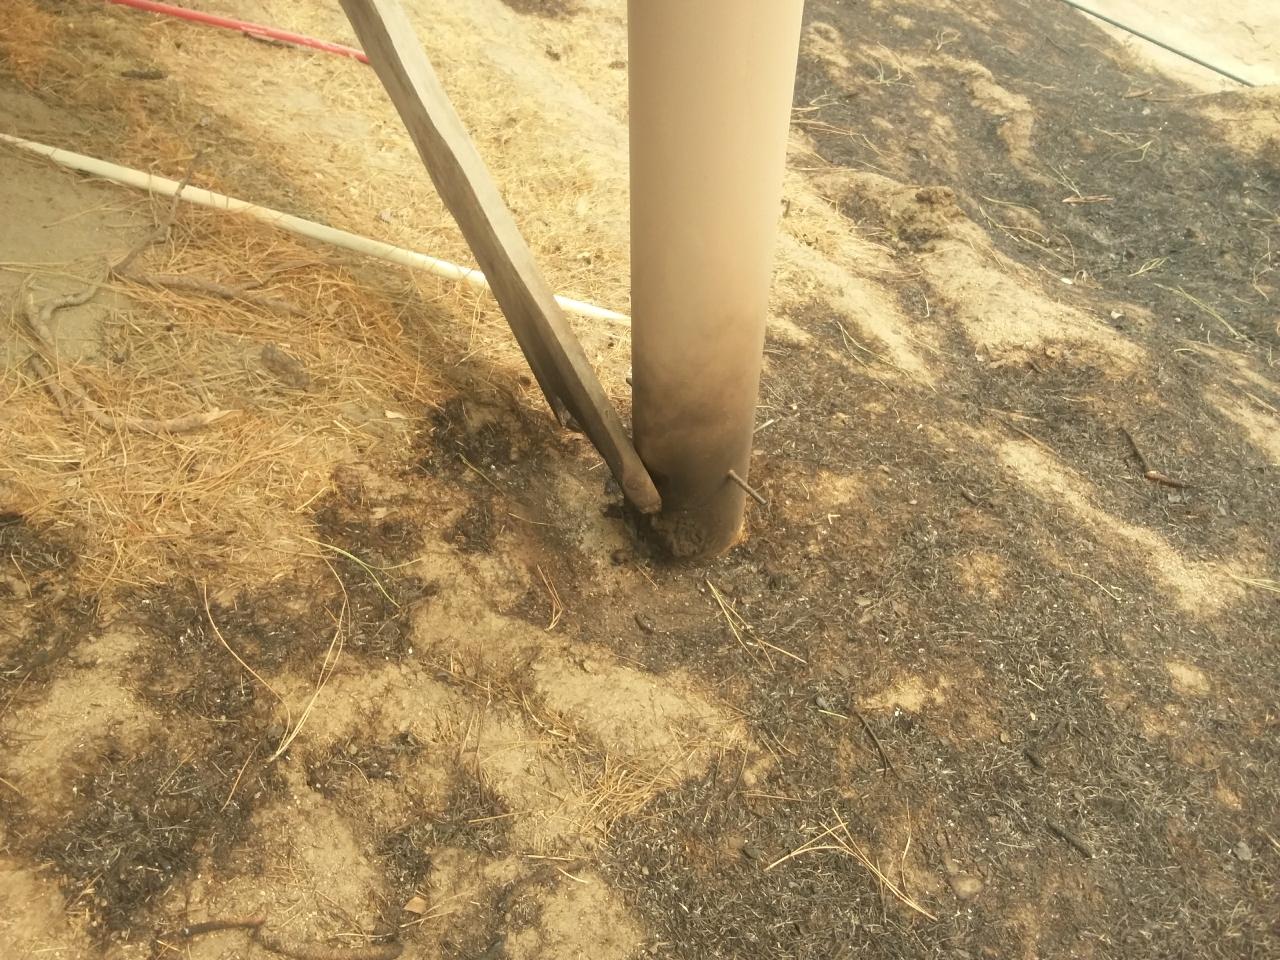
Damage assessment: affected